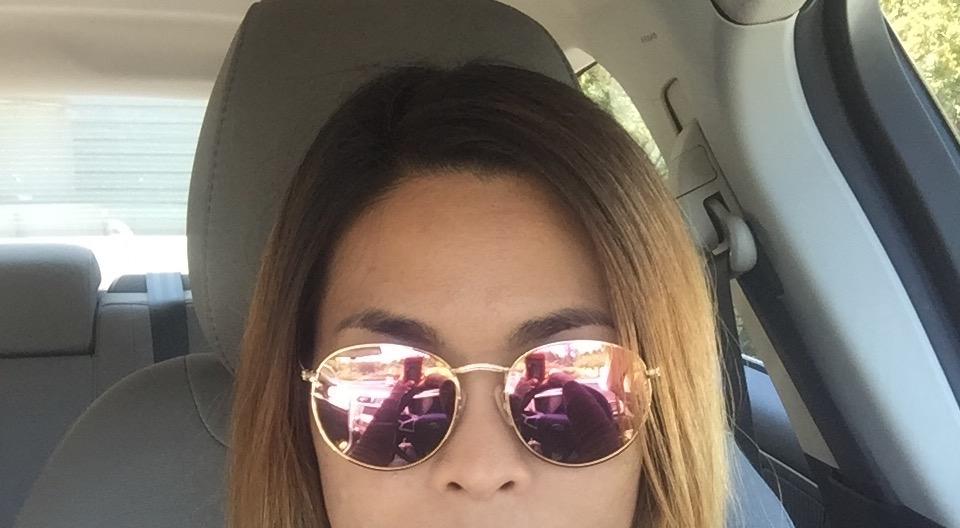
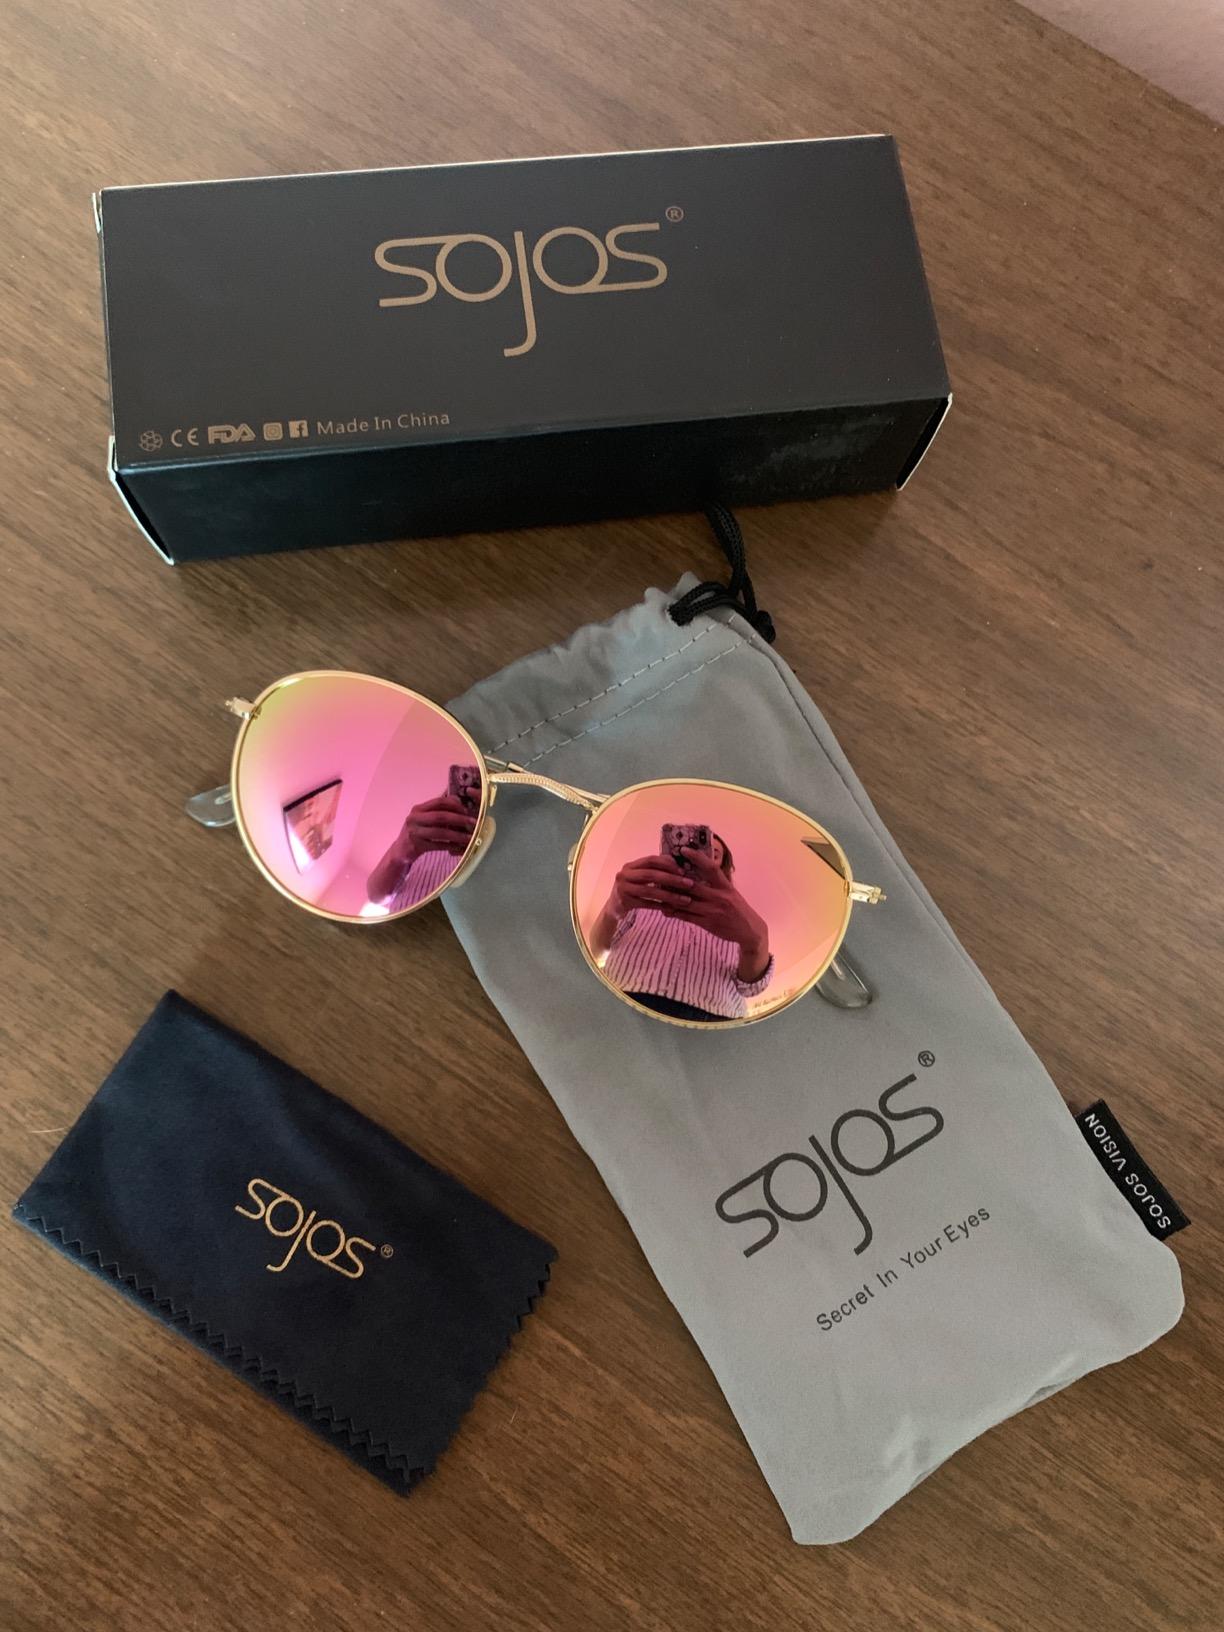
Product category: accessories_sunglasses
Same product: yes